Lollipop Chainsaw

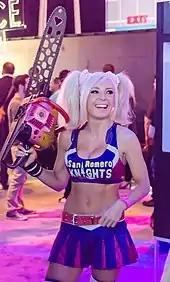
Cosplay model Jessica Nigri (pictured at E3 2012) dressed as Juliet Starling during the game's marketing campaign

Before its announcement in July 2011, "Lollipop Chainsaw" was first mentioned as an unnamed game featuring "stylish action" in an October 2010 article on "1UP.com" detailing Kadokawa Shoten's partnership with Grasshopper and Prope. Suda described it as featuring "really extreme twists" and being very funny. He declared that he thinks the game will be "a really big title in the worldwide market." Warner Bros. Interactive Entertainment published the game outside Japan and filmmaker James Gunn had a hand in developing the game's story and characters. Gunn said that many of the people that worked with him in his films and other projects also worked on "Lollipop Chainsaw".